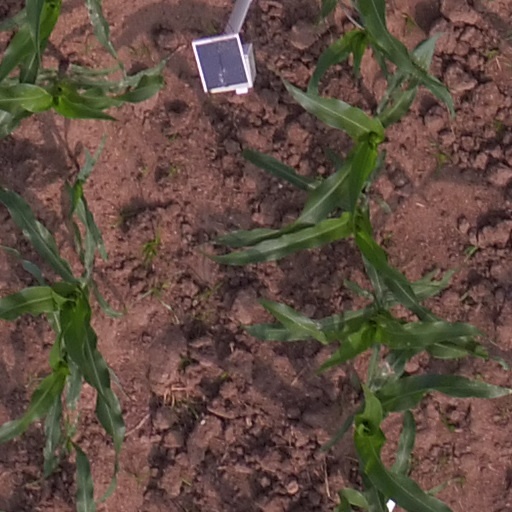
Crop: maize; corn